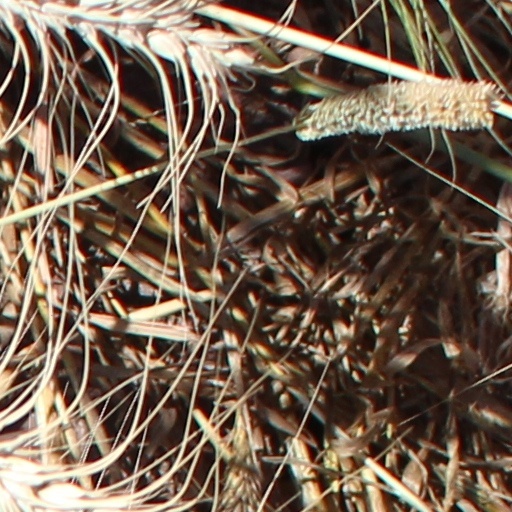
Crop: wheat